Mareeba Airfield

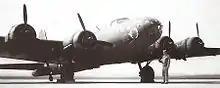
Boeing B-17E 41-2489 (Suzy-Q) of 19th Bomb Group, 93d Bomb Squadron, Mareeba, Australia, September 1942 This aircraft returned to the United States 23 October 1942, was scrapped and reduced to spares 15 July 1946.

Mareeba Airfield is an airfield located south of Mareeba, Queensland, Australia. Built in 1942 as a US Army Air Force base during World War II, the airfield had two runways, with a complement of taxiways, hardstands and a containment area. After the war, much of the airfield reverted to agricultural use, while the southern runway remains as an active airfield.